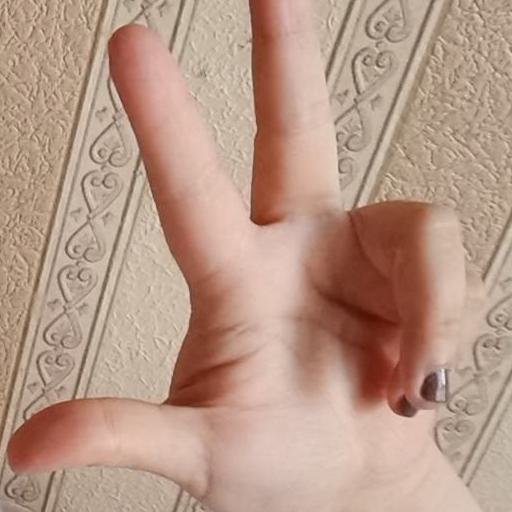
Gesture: three2